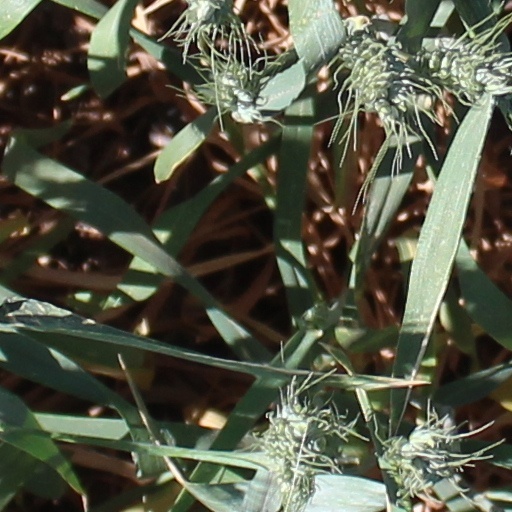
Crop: wheat